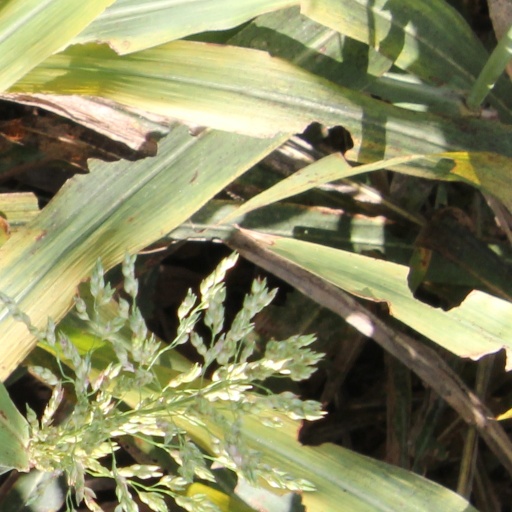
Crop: sorghum